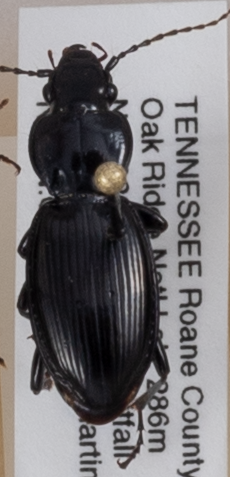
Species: Cyclotrachelus fucatus
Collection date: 2014-06-03 04:00:00
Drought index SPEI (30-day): -1.194
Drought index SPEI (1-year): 0.158
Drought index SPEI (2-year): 0.24